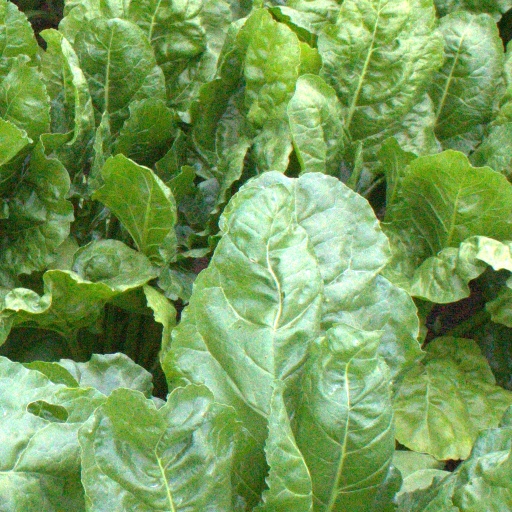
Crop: sugar beet